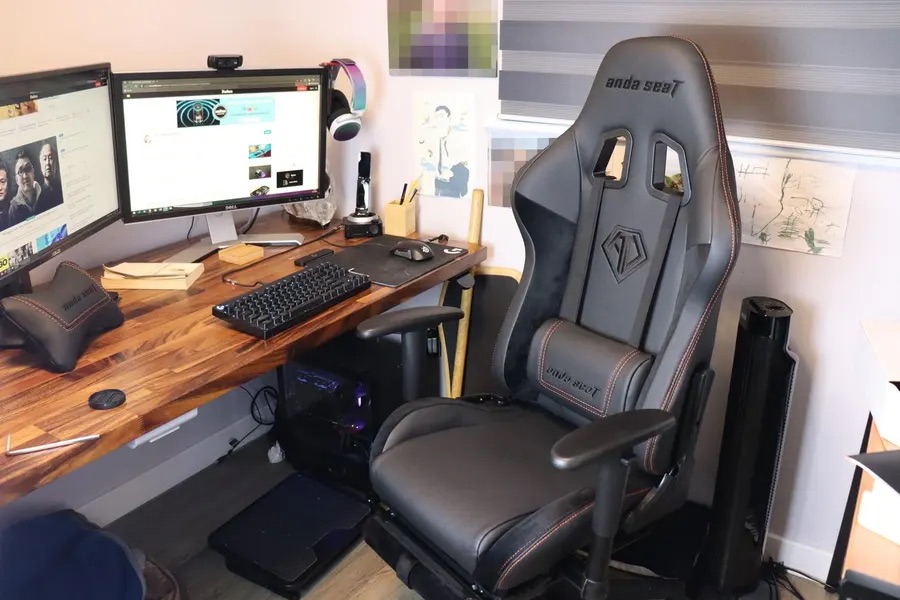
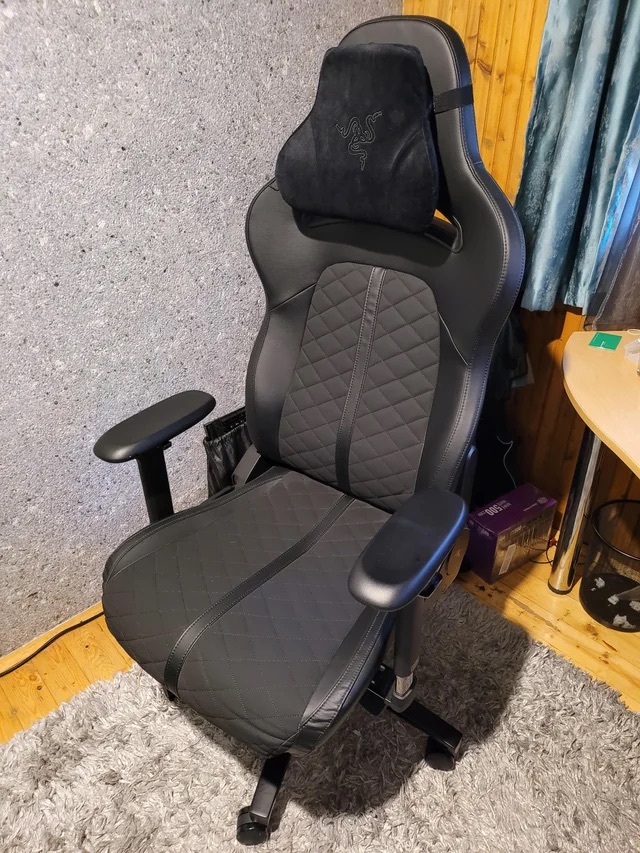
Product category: items_chair
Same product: no